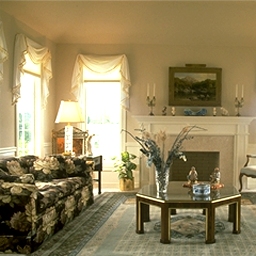
Room type: livingroom